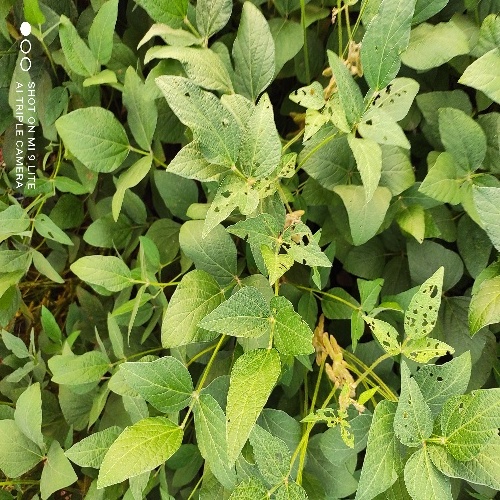
Label: Caterpillar